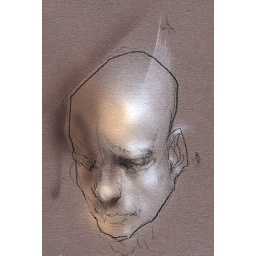
f'ing around with airbrush and black prismacolor pencil on gray paper... i think i'll figure it out this weekend...